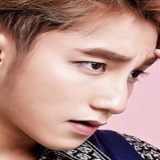
ca sĩ Sơn Tùng